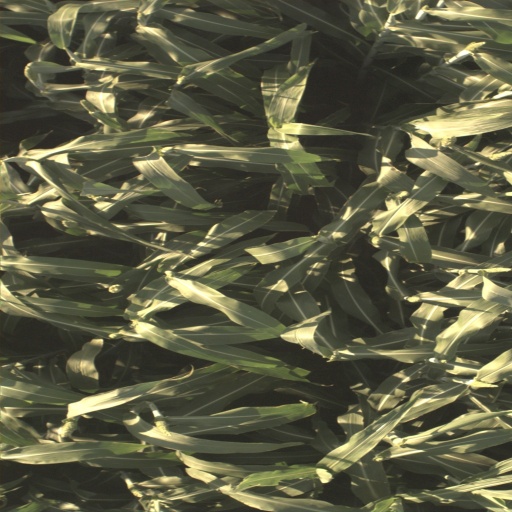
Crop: sorghum